Berlin-Spandau station

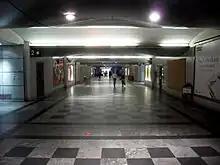
Spandau station subway

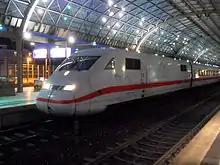
ICE 2 "Braunschweig" (Tz 18) in Spandau station

The acquisition of the S-Bahn by the Berliner Verkehrsbetriebe on 9 January 1984 was expected to lead to the reopening of the line to Staaken via a new S-Bahn station called "Rathaus Spandau" (rather than Spandau West). However, this was postponed, as U-Bahn line U7 was completed to Rathaus Spandau (located next to Spandau West station) on 1 October 1984.